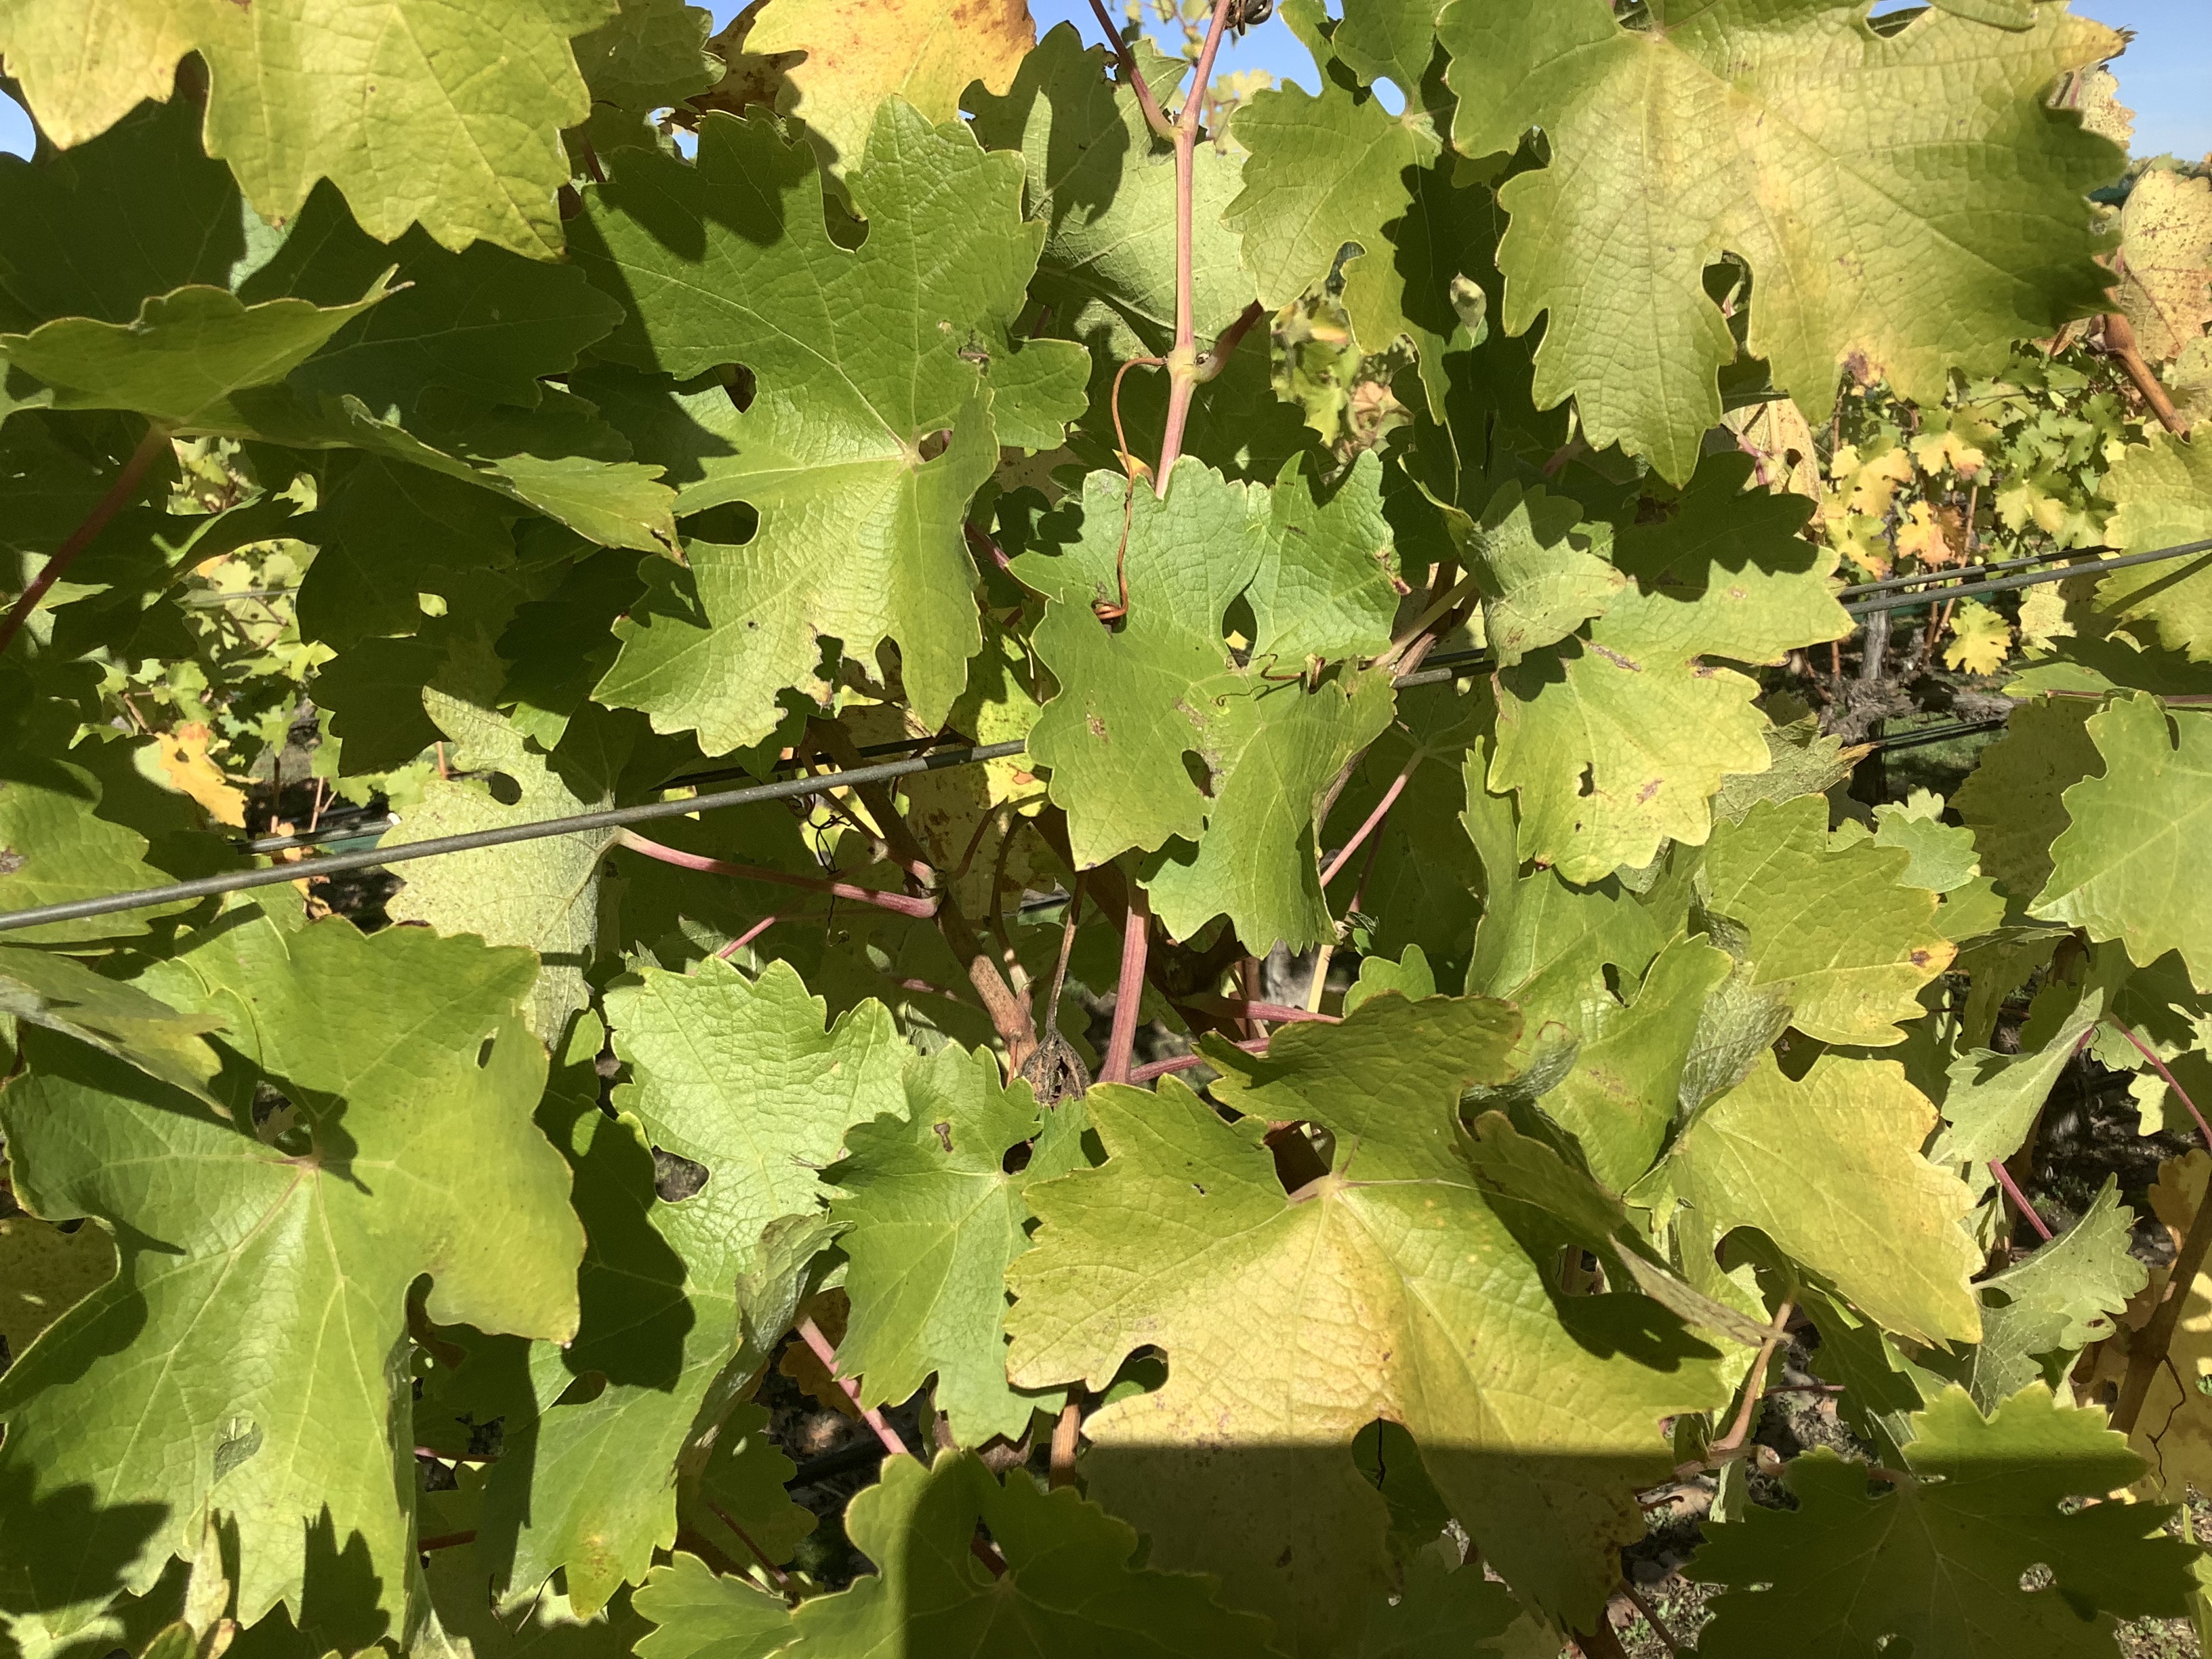
Label: No Virus